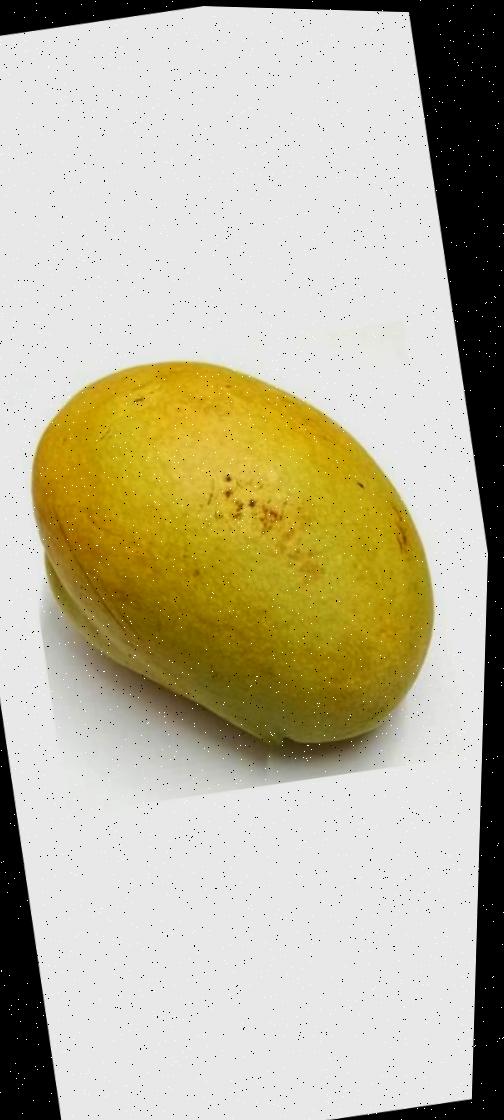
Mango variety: Bari-11